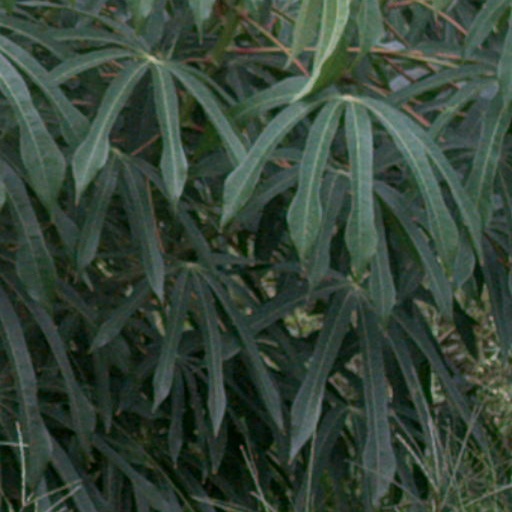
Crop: cassava